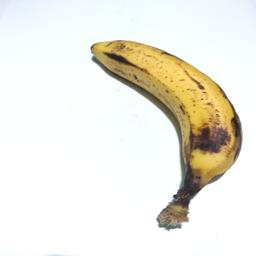
Banana variety: Sagor Kola